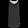
Label: T - shirt / top